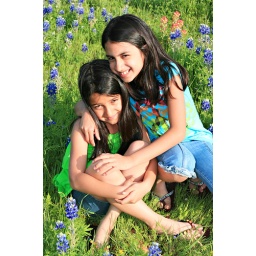
blue bonnet field in plano texas